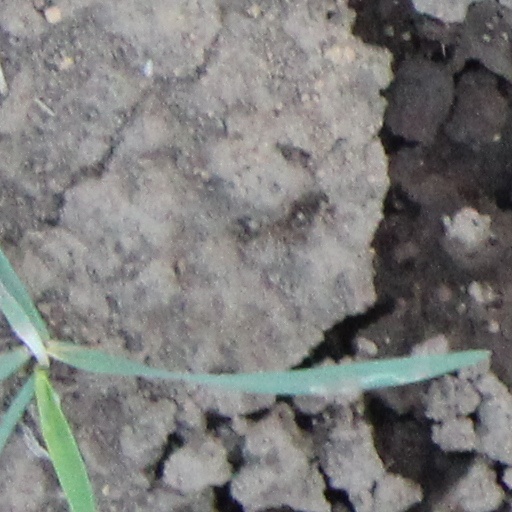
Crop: wheat